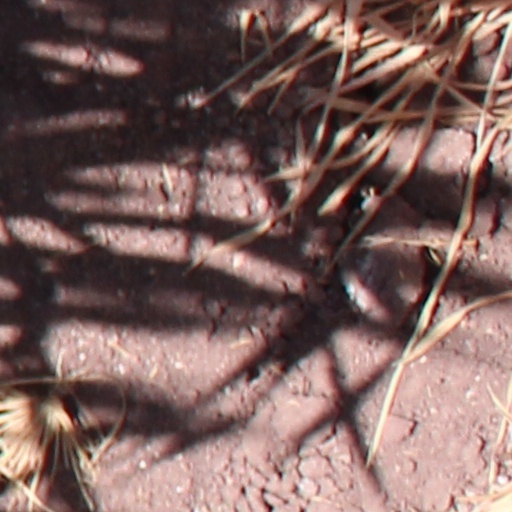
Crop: wheat